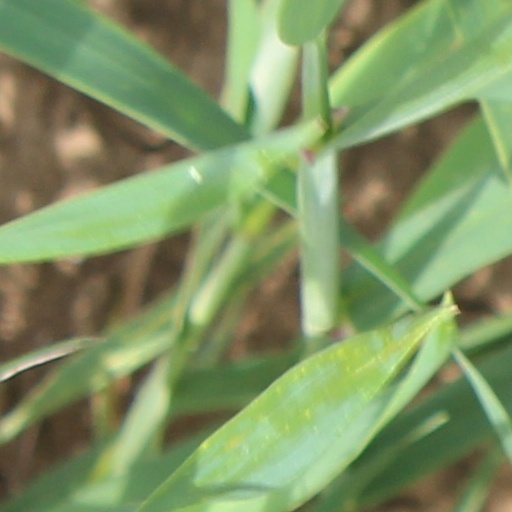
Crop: wheat